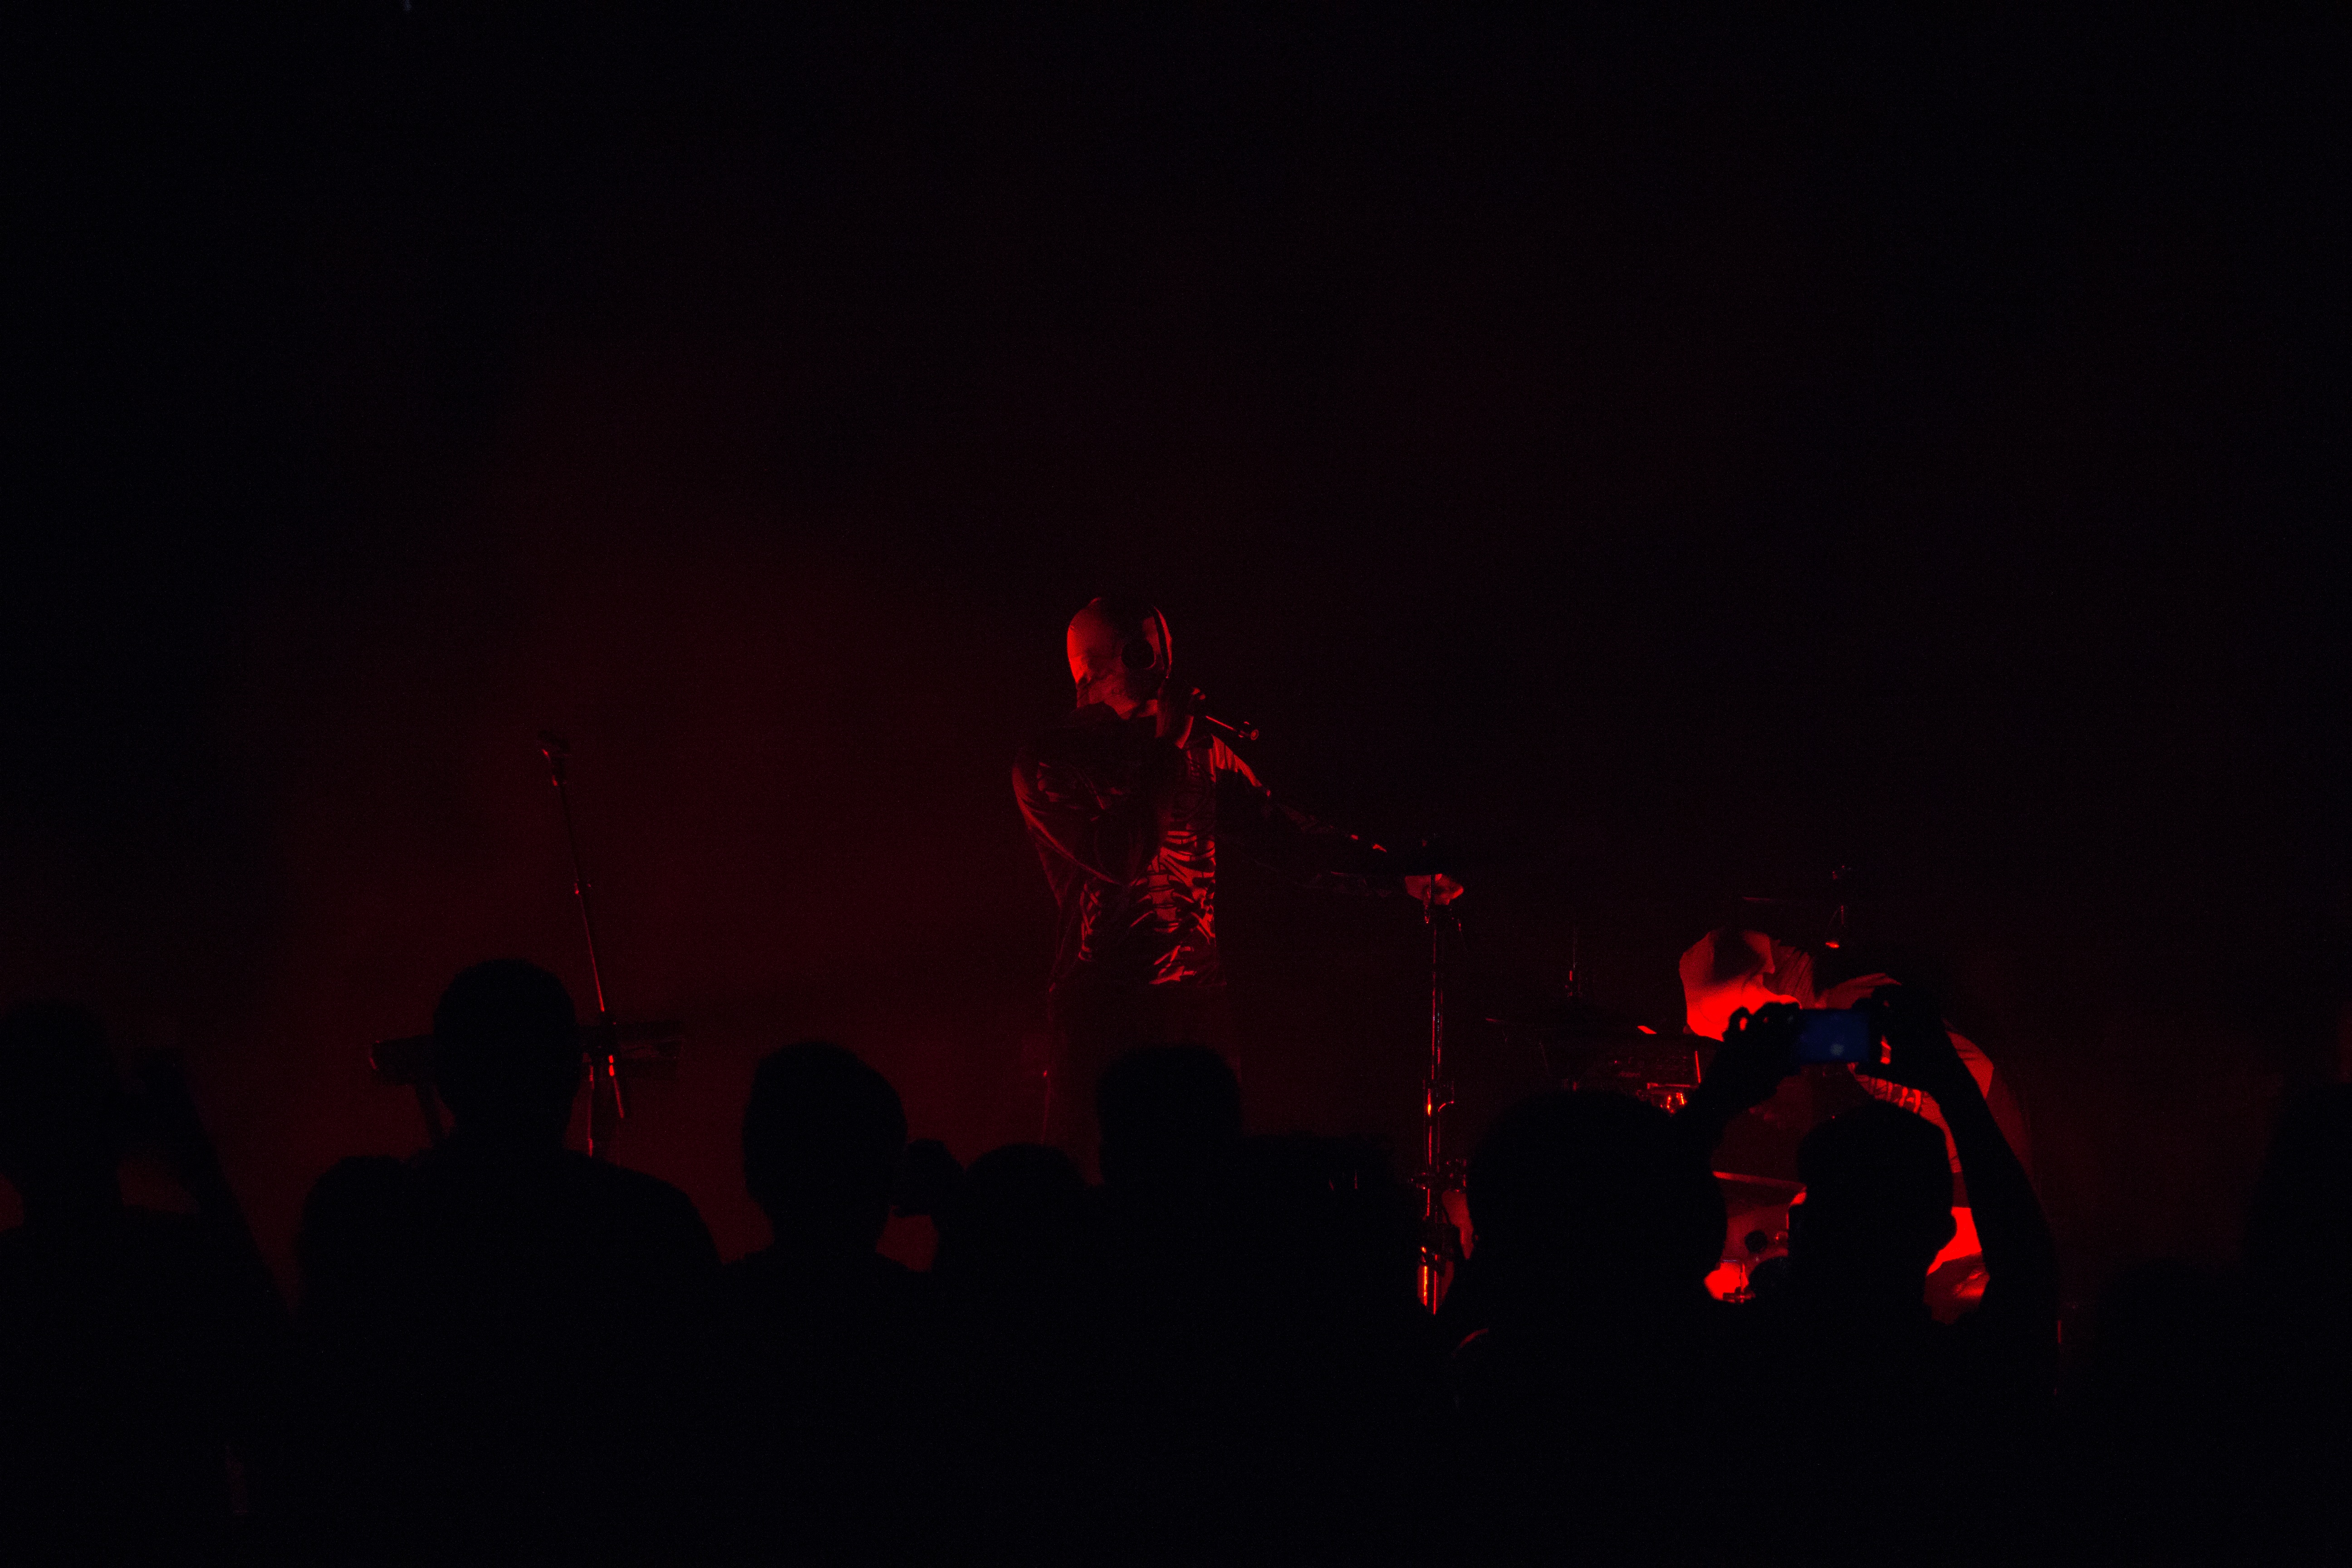
crowd, concert, red, darkness, performance art, stage, performance, event, entertainment, performing arts, rock concert, geological phenomenon